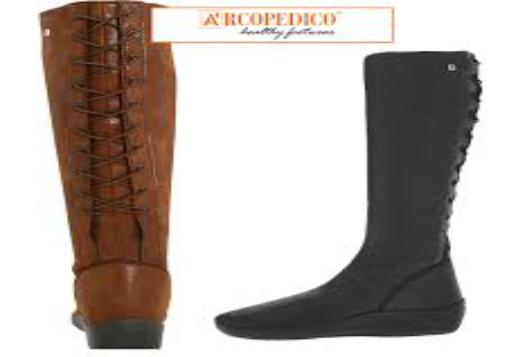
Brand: Arcopedico
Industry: Clothes